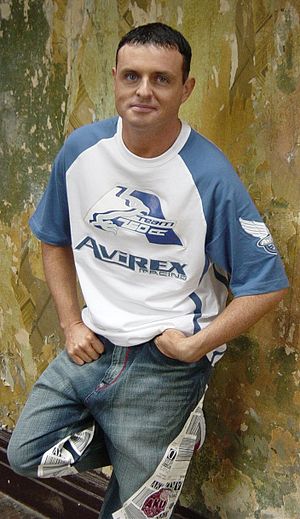
Daz Sampson
Darren "Daz" Sampson er en engelsk danceproducer og sanger, der deltog i Eurovision Song Contest 2006 i Grækenland. Han sang sangen Teenage Life og endte på en 19. plads med 25 point.